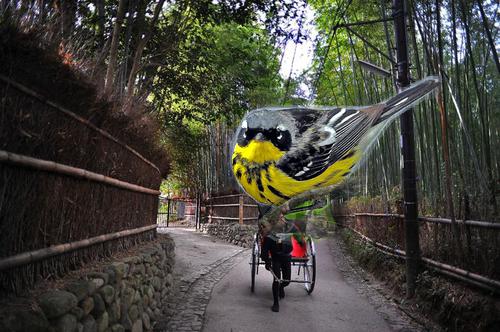
Bird species: Magnolia_Warbler
Bird type: landbird
Background: land